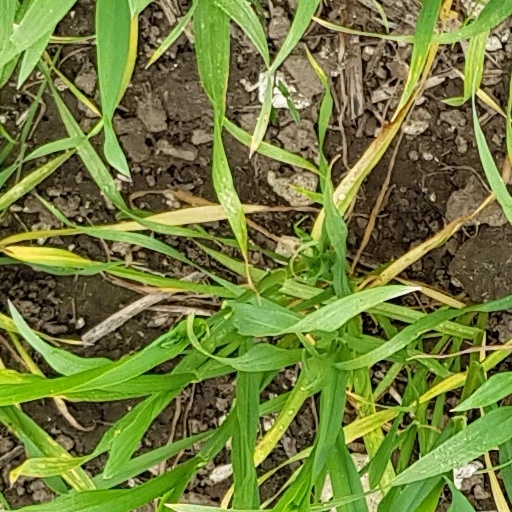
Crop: wheat